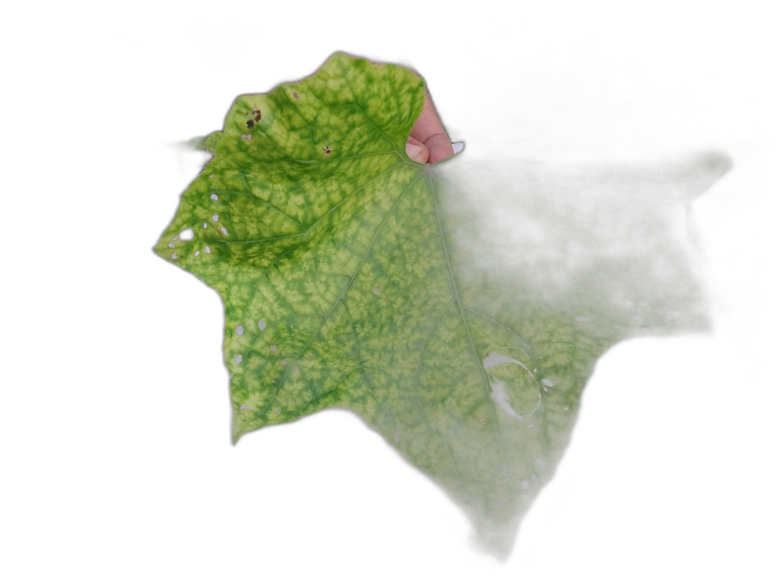
Crop: Zucchini
Label: Downy_Mildew